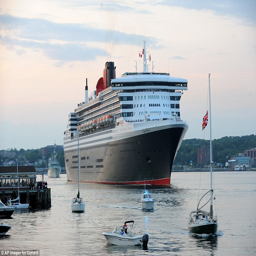
the redesign of the interior of the cruise ship is